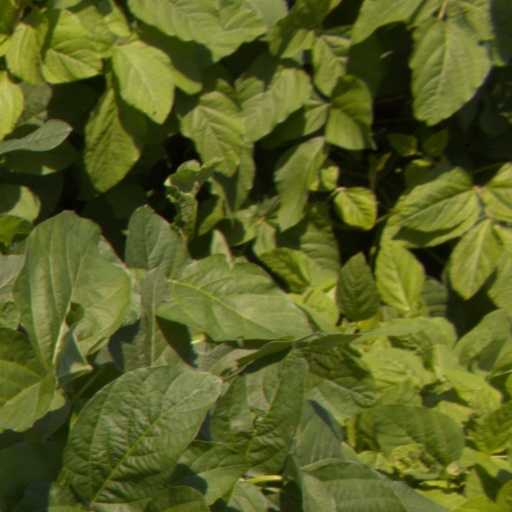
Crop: soybean